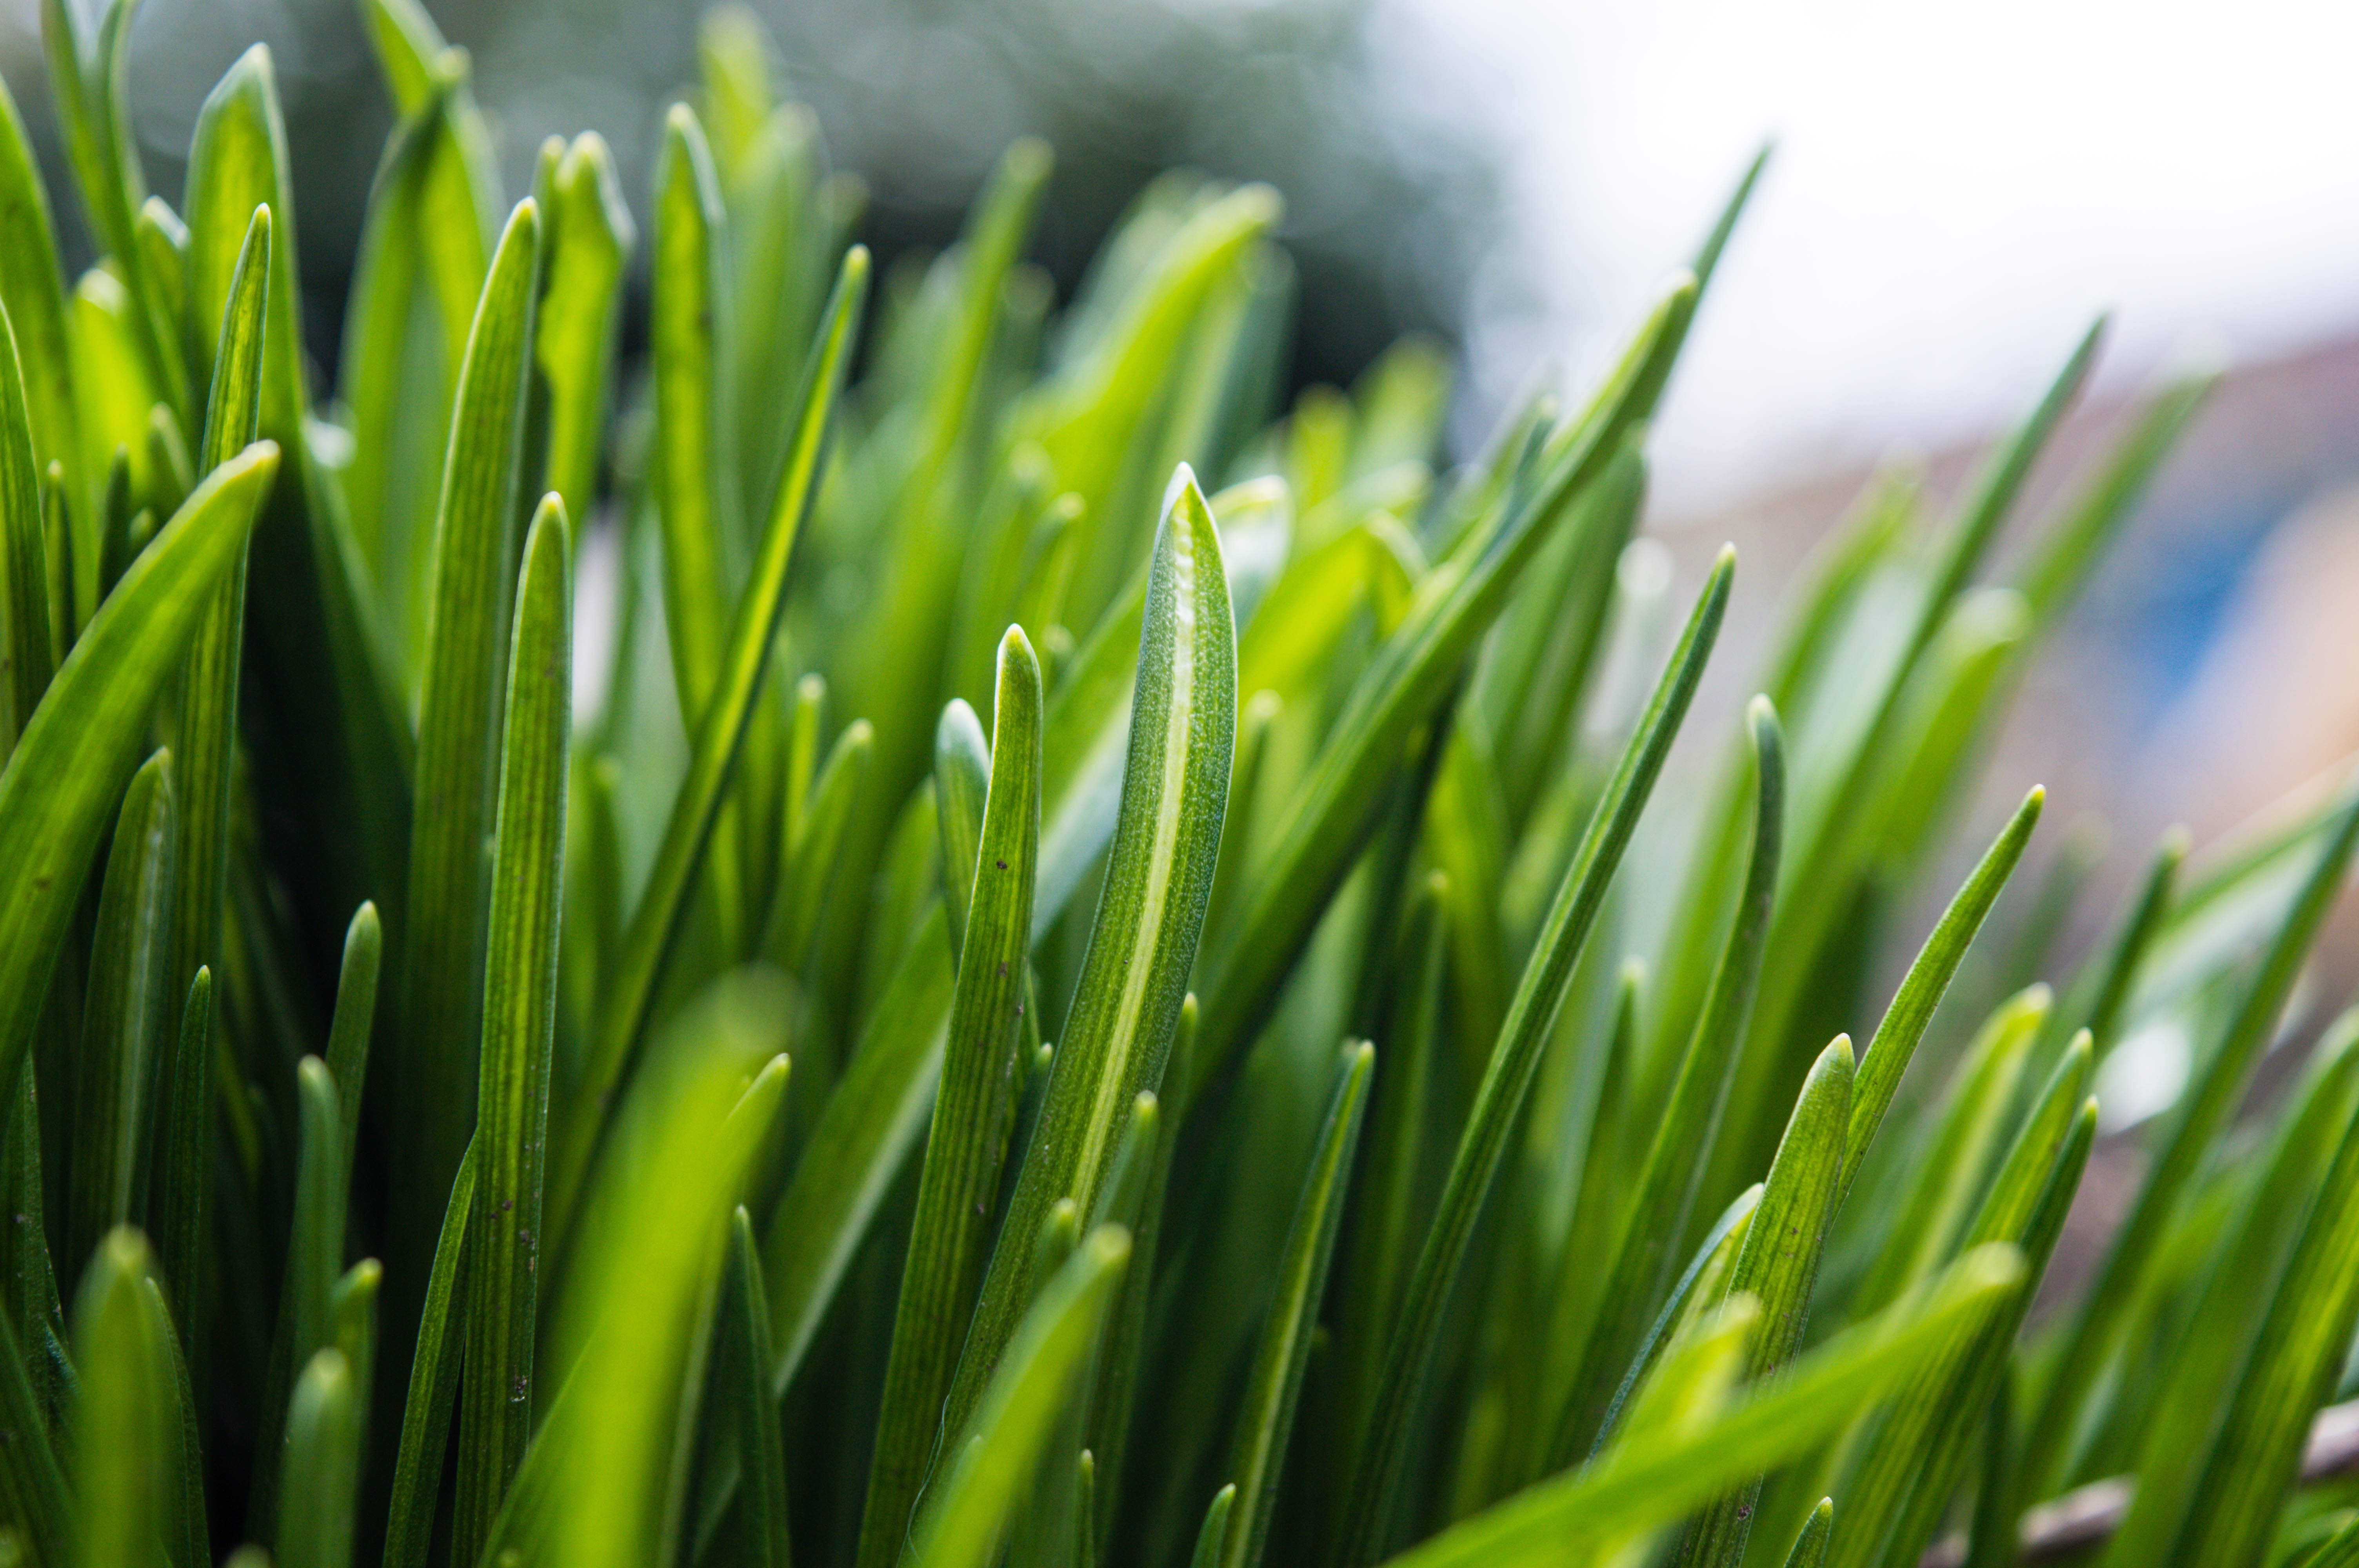
nature, grass, dew, plant, field, lawn, meadow, leaf, flower, spring, green, produce, close up, macro photography, flowering plant, wheatgrass, grass family, plant stem, land plant